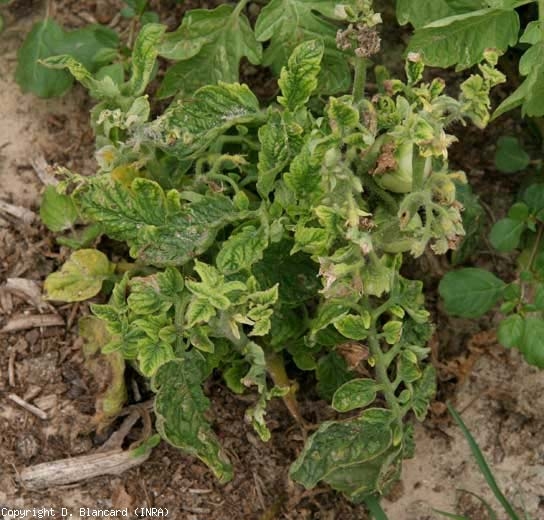
Labels: Tomato leaf yellow virus, Tomato leaf yellow virus, Tomato leaf yellow virus, Tomato leaf yellow virus, Tomato leaf yellow virus, Tomato leaf yellow virus, Tomato leaf yellow virus, Tomato leaf yellow virus, Tomato leaf yellow virus, Tomato leaf yellow virus, Tomato leaf yellow virus, Tomato leaf yellow virus